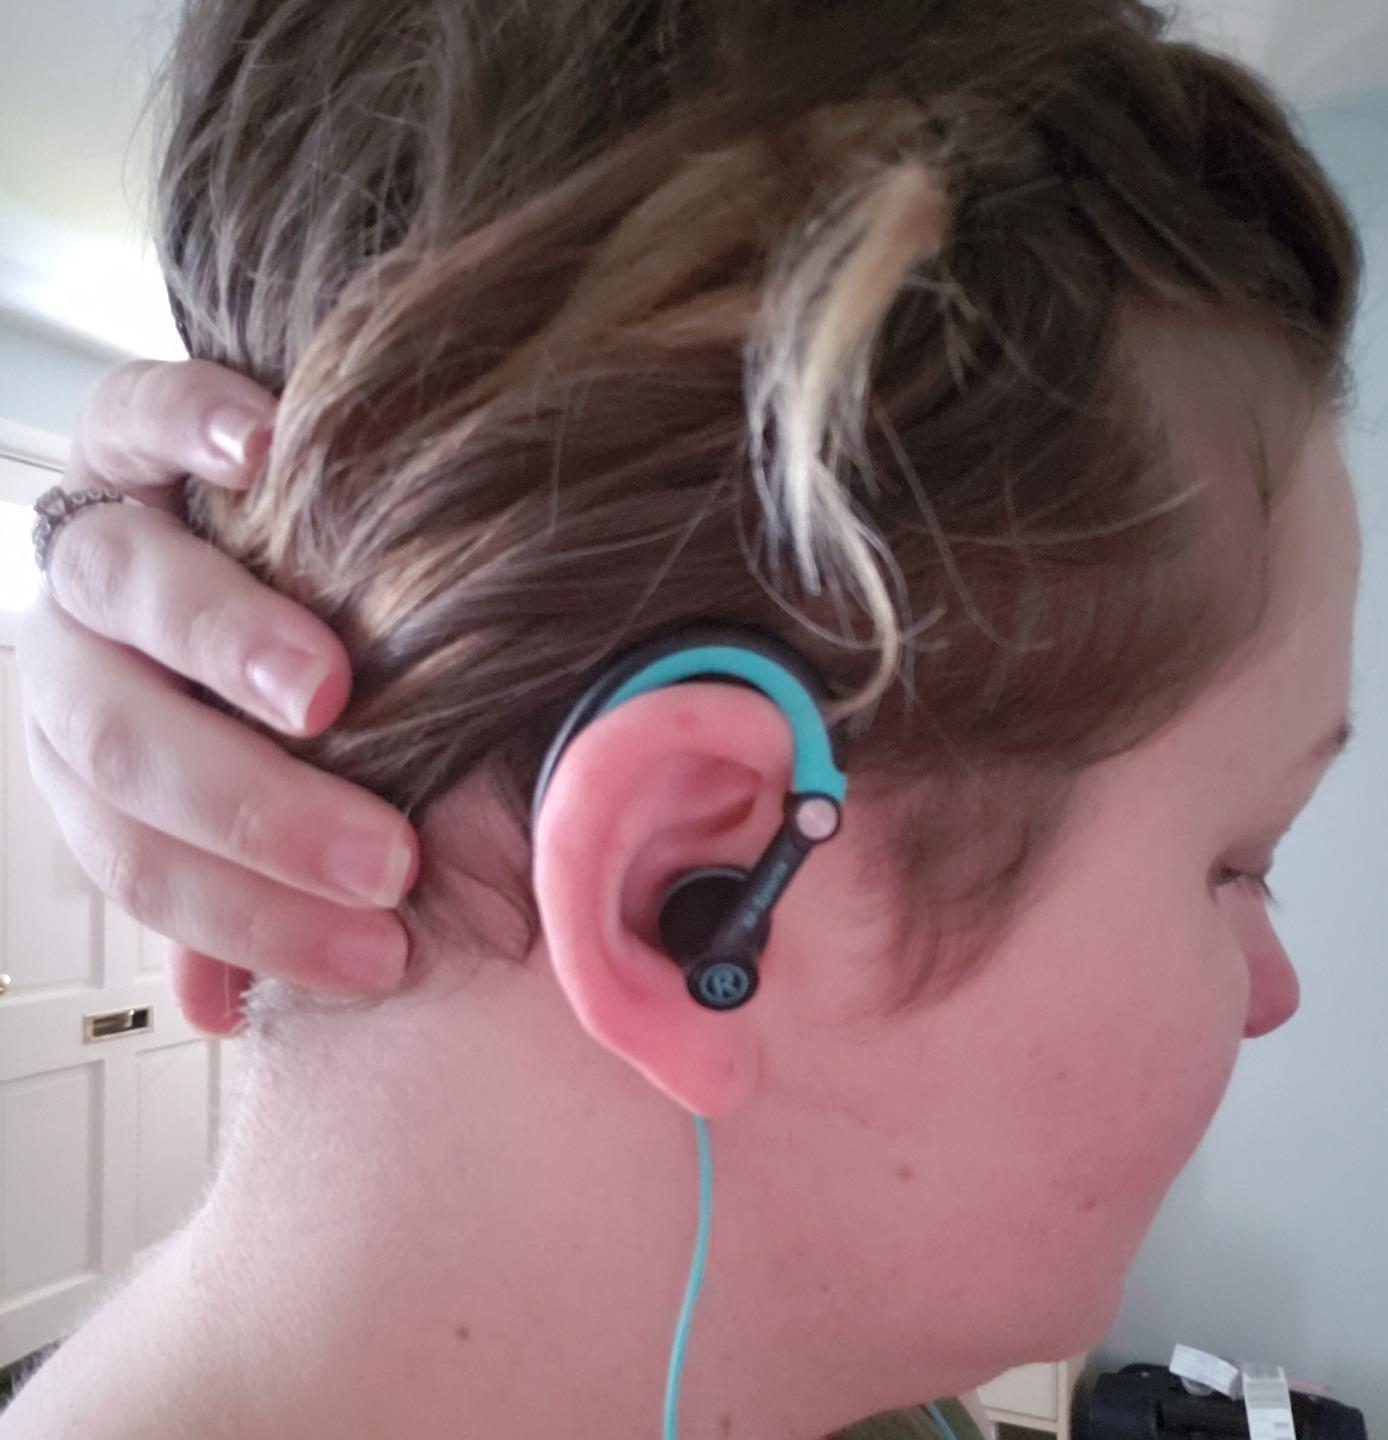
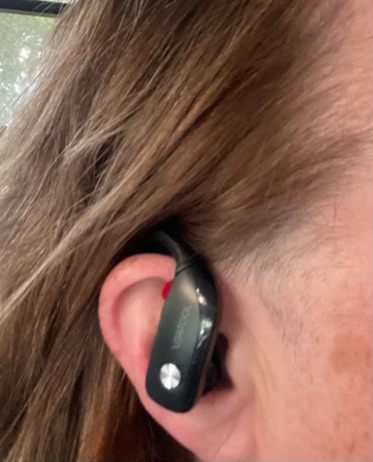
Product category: earbuds
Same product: no